Roland Doré (sculptor)

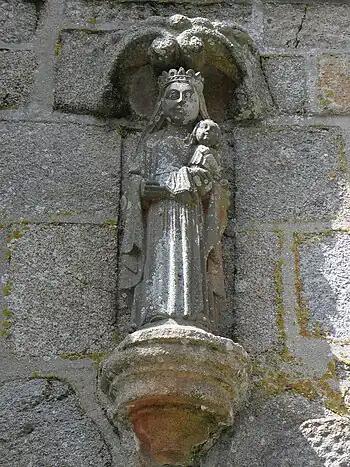
Virgin Mary and child/Locmaria-Lan chapel

La Martyre's "Croix de Kerlavarec", of which only the shaft of the cross remains, is attributed to Dorė.